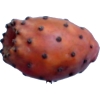
Label: cactus_fruit_red